Tamil Nadu

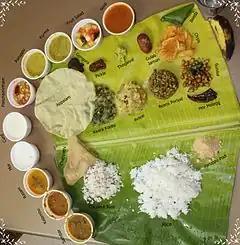
Traditional meal served on a banana leaf

The Madras High Court was established on 26 June 1862 and is the highest judicial authority of the state with control over all the civil and criminal courts in the state. It is headed by a Chief Justice and has a bench at Madurai since 2004.